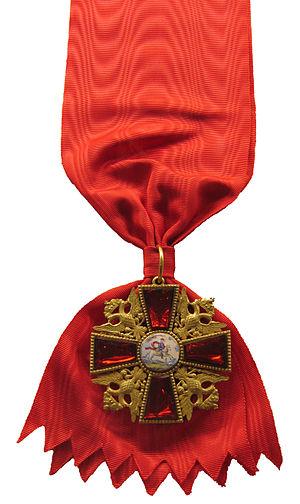
L’ordre de Saint-Alexandre Nevski est une décoration de l’Empire russe décernée de 1725 à 1917. L’ordre est conçu par Pierre Iᵉʳ de Russie comme une distinction militaire. À cette époque, la Russie vivant en paix, l’empereur de toutes les Russies ne prit pas le temps de préparer le décret. L’ordre fut instauré par Catherine Iʳᵉ de Russie le 21 mai 1725 qui en fit une récompense à la fois militaire et civile. Il est chronologiquement le troisième ordre russe après l’ordre de Saint-André et l’ordre de Sainte-Catherine.